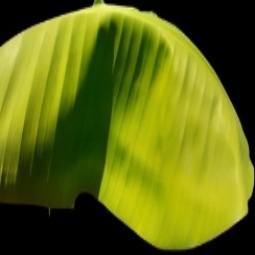
Label: Zinc